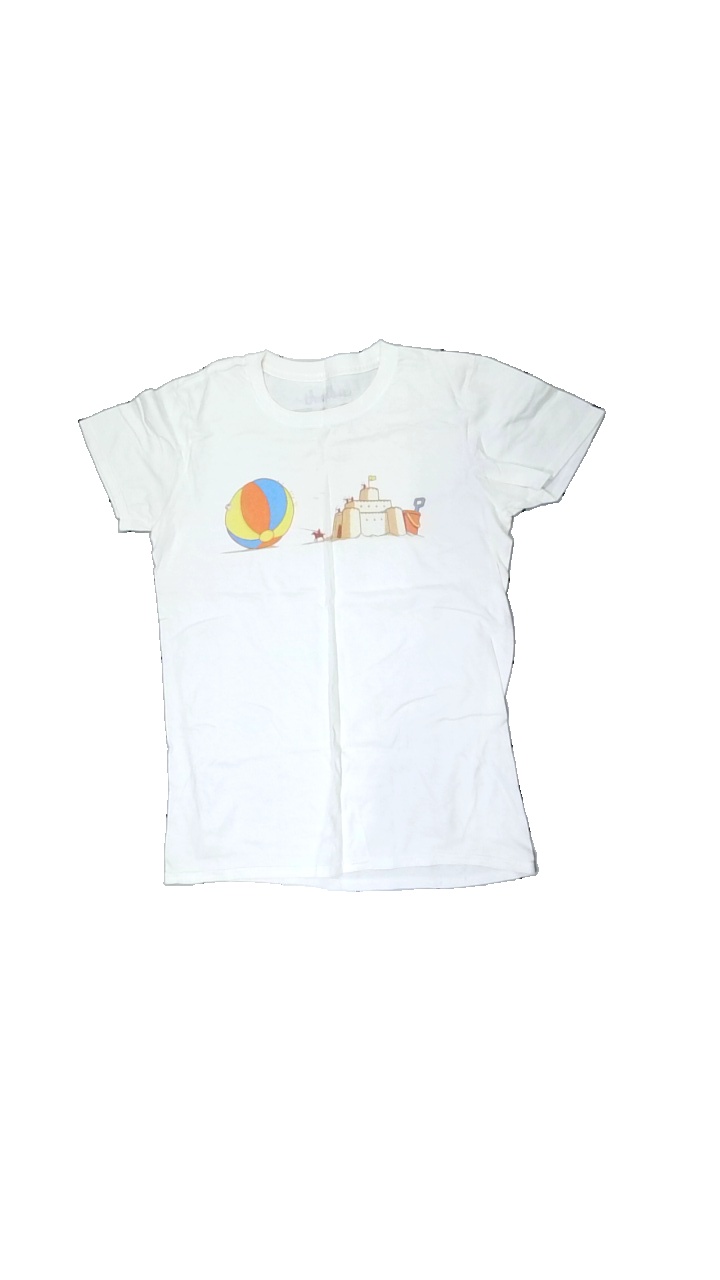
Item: Sweater (Ladies)
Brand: Threadless
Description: white t-shirt with print
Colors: White, Yellow, Red
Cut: Regular
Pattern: Other
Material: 100% Cotton
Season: All
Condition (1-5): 2
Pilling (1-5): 5
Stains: Minor
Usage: Recycle
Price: <50